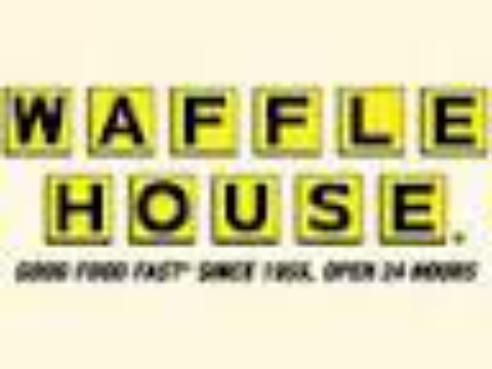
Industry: Food